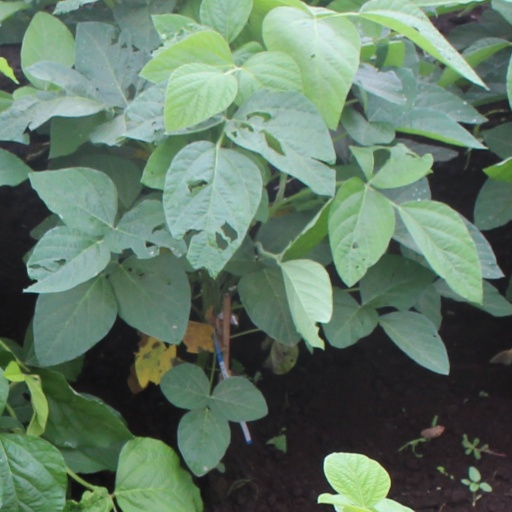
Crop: soybean